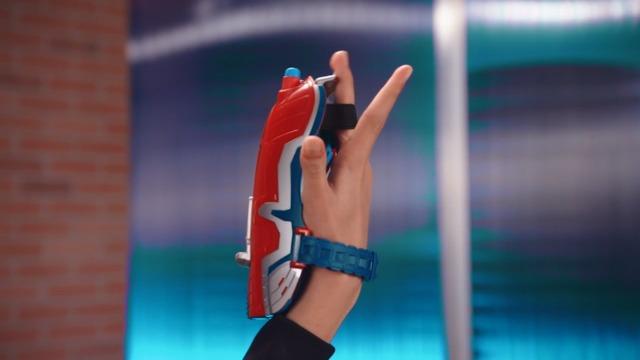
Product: Spider-Man Nerf Power Moves Marvel Web Blast Web Shooter Nerf Dart-Launching Toy for Kids Roleplay, Toys for Kids Ages 5 & Up
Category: Toys & Games | Baby & Toddler Toys
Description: Iconic marvel character-inspired design: inspired by the mighty Super heroes of the Marvel universe, these Nerf power moves roleplay toys for kids ages 5 and up offer exciting Marvel roleplay action and adventure.
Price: $8.69
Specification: ProductDimensions:3.2x14x9inches|ItemWeight:10.6ounces|ShippingWeight:1pounds(Viewshippingratesandpolicies)|ASIN:B07VKXV3PP|Itemmodelnumber:E7328|Manufacturerrecommendedage:5yearsandup